Novi Sad

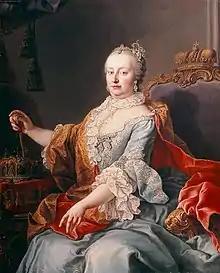
Habsburgs prohibited Orthodox Christians to settle in Petrovaradin. That policy pushed Serbs to form the "Serb city" which later became Novi Sad. The city was proclaimed to be a free royal city by Maria Theresa by 1748.

Habsburg rule was aligned with the Roman Catholic doctrine and, as it took over this area near the end of the 17th century, the government prohibited people of Orthodox faith from residing in Petrovaradin. Unable to build homes there, the Serbs of the area founded a new settlement in 1694 on the left bank of the Danube. They initially called it the 'Serb city'. Another name used for the settlement was Petrovaradinski Šanac. In 1718, the inhabitants of the village of Almaš were resettled to Petrovaradinski Šanac, where they founded Almaški Kraj ('the Almaš quarter').